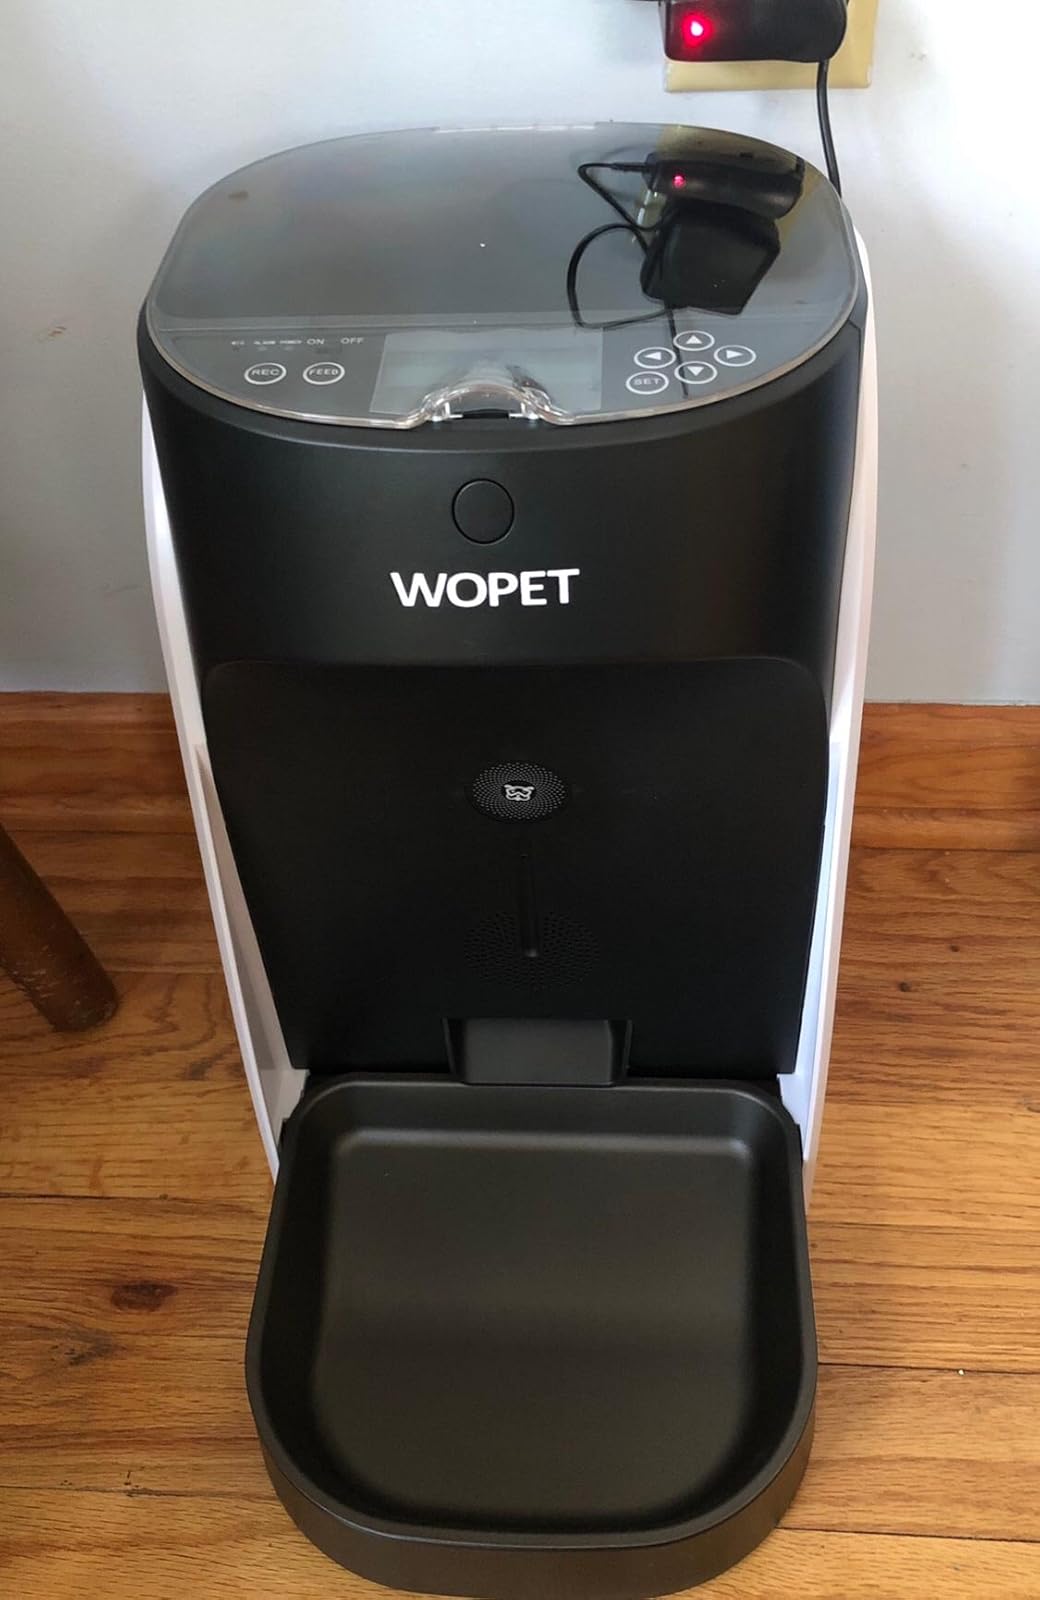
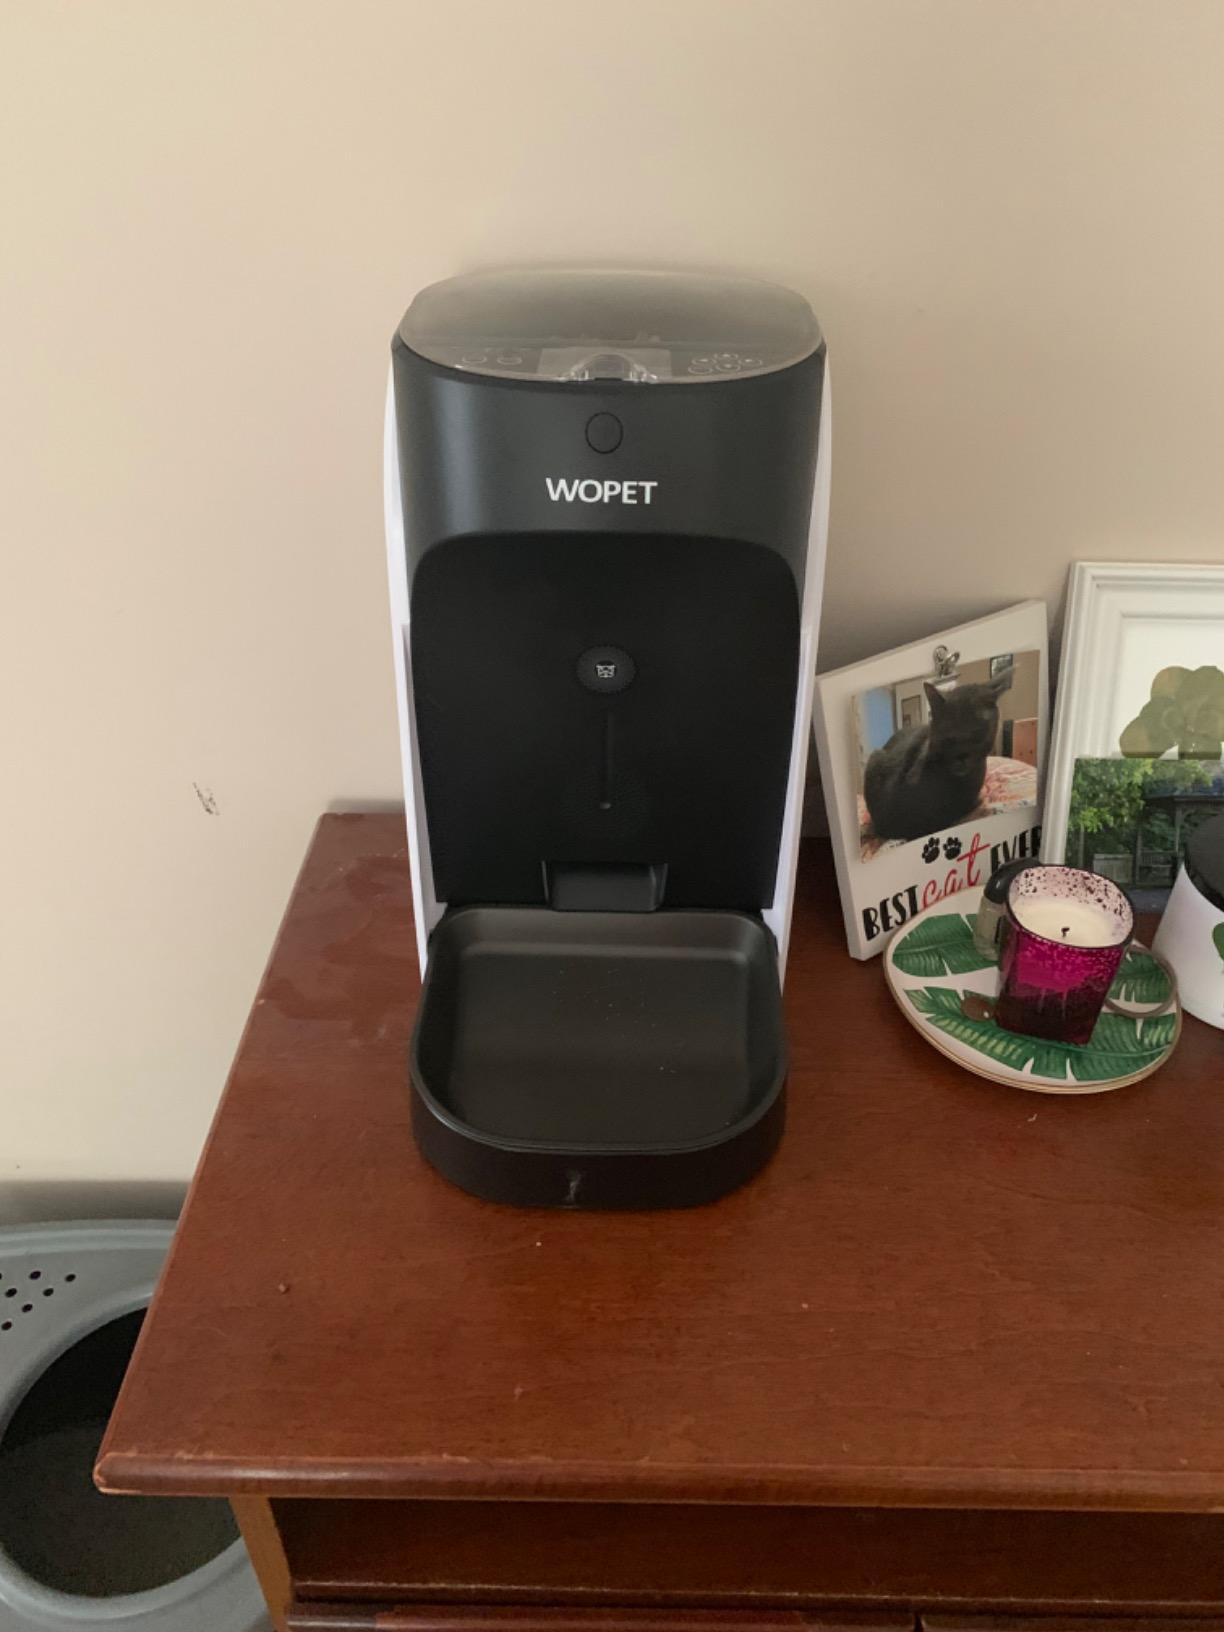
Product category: items_feeder
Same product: yes